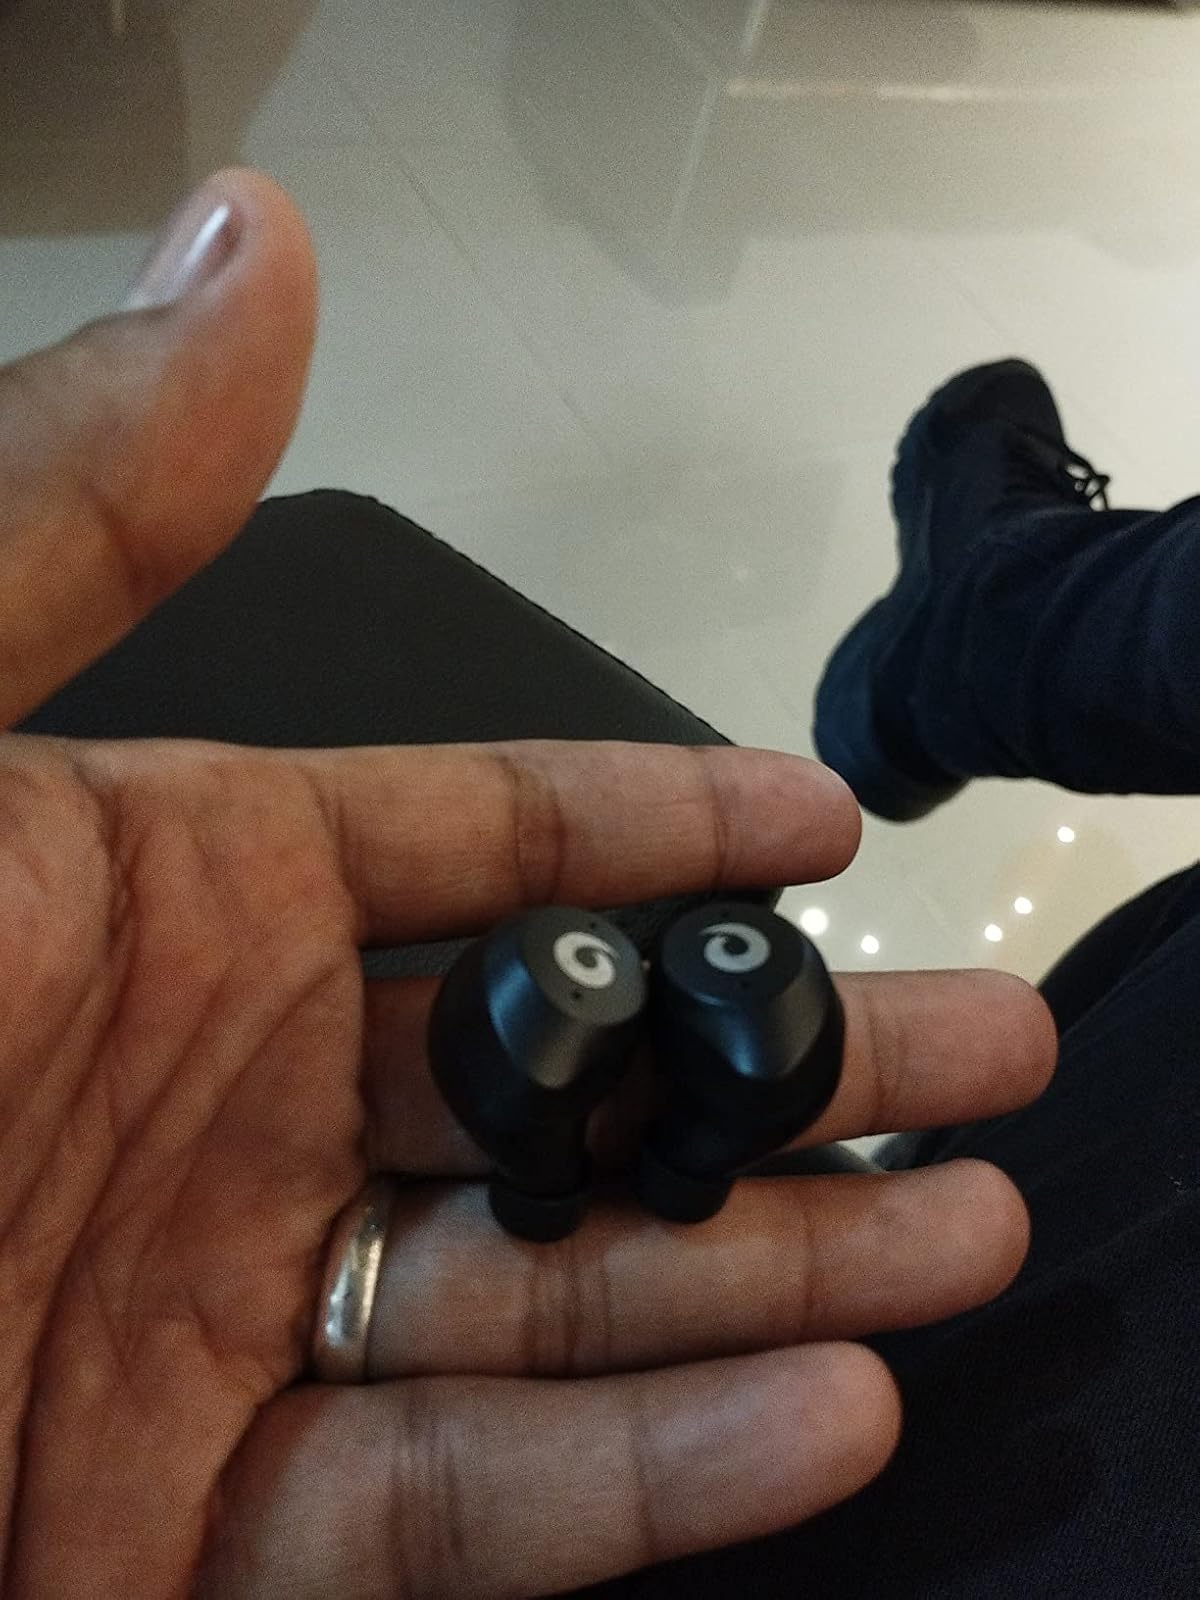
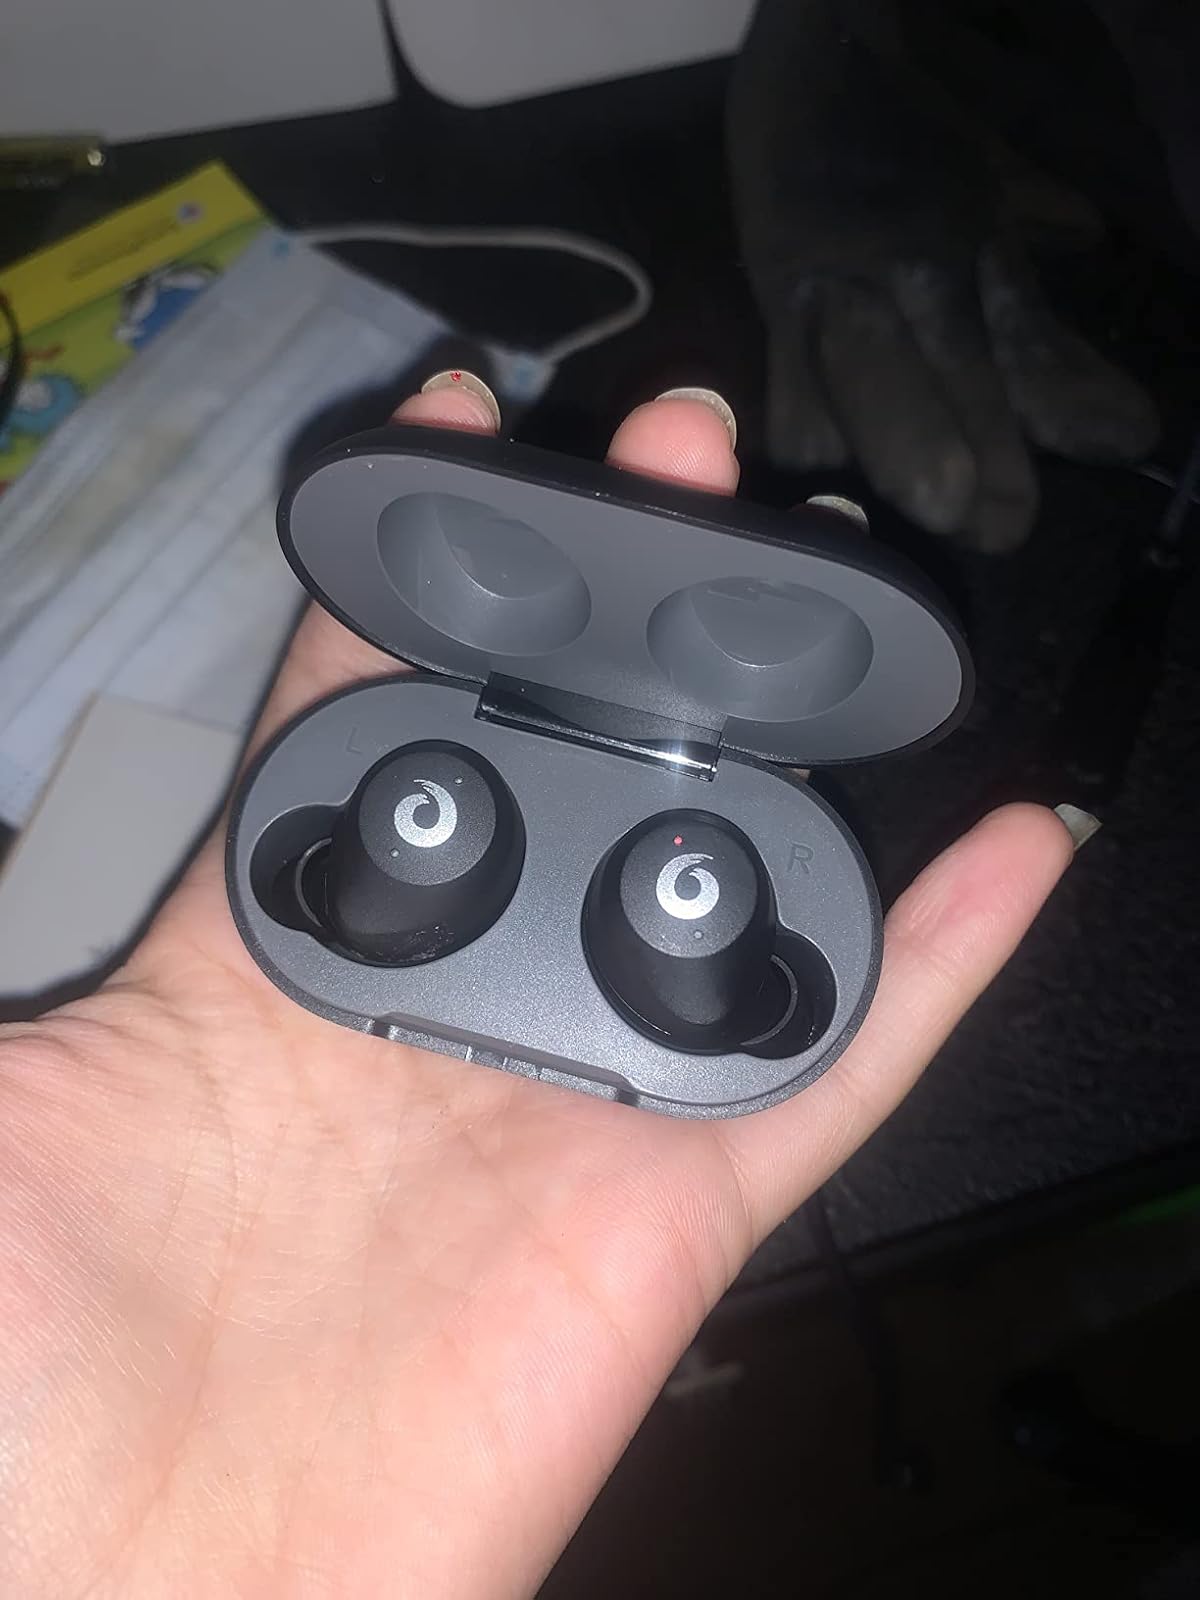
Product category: earbuds
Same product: yes